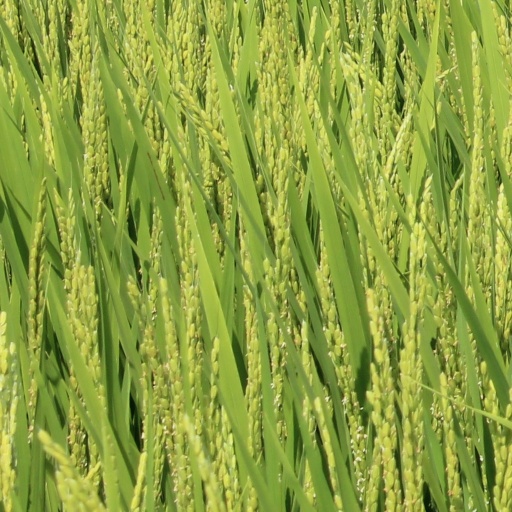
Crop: rice